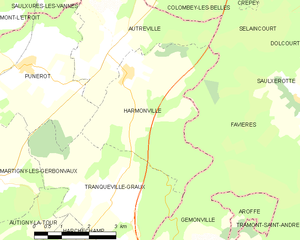
Carte des communes françaises Harmonville